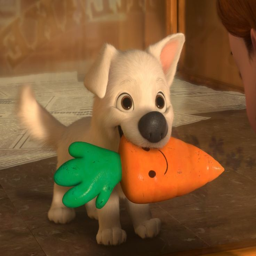
bolt as a puppy ... # adorable